List of birds of Mauritius

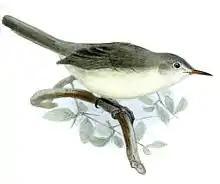
Rodrigues warbler

The sulids comprise the gannets and boobies. Both groups are medium to large coastal seabirds that plunge-dive for fish.